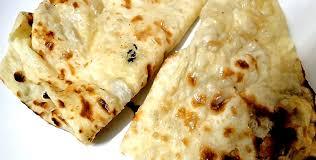
Dish: butter_naan